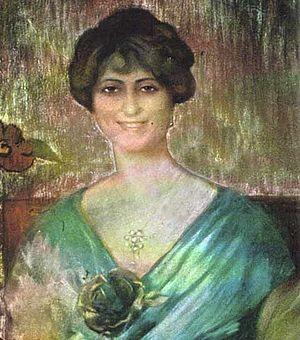
Berthe Sultana Bénichou-Aboulker née le 16 mai 1886 à Oran et morte le 19 août 1942 à Alger est une écrivaine française, première femme de lettres à être éditée en Algérie.
L'histoire des Juifs en Algérie remonte à l’Antiquité, sans qu’il soit possible de retracer avec certitude l'époque et les circonstances de l’arrivée des premiers Juifs dans le territoire de l’actuelle Algérie. Plusieurs vagues d'immigration ont en tout cas contribué à accroître sa population. Il est possible qu'il y ait eu des Juifs à Carthage et dans le territoire actuel de l'Algérie avant la conquête romaine mais le développement des communautés juives est lié à la présence romaine. Les révoltes juives des Iᵉʳ et IIᵉ siècles en terre d'Israël et en Cyrénaïque ont certainement causé l'arrivée d'immigrants juifs en provenance de ces contrées. Le prosélytisme juif parmi les Berbères est un fait historique établi, mais son importance reste débattue.